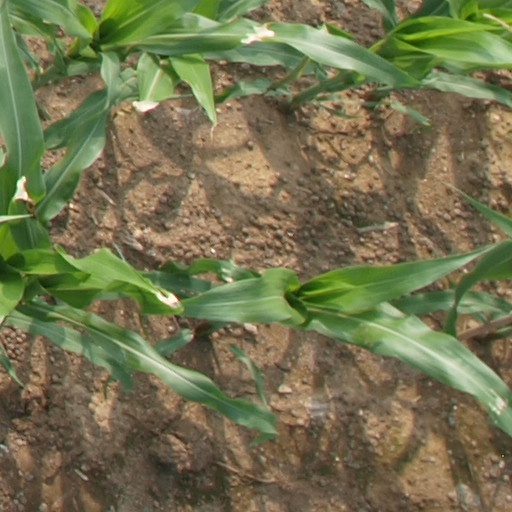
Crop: maize; corn